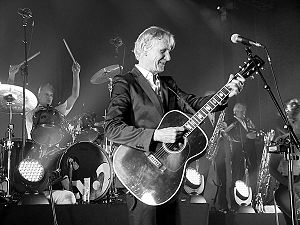
Tv·2 / Historie / Comeback i 90'erne
tv·2 til en koncert i Aarhus.
tv·2 er et aarhusiansk pop-/rockband, der siden 1983 har været et populært band i Danmark. Det er et af de ældste, stadigt aktive bands i Danmark. Under det selvironiske slogan Danmarks Kedeligste Orkester har bandet med forsanger Steffen Brandt i front været flittige gæster på landets store koncertscener, bl.a. Grøn Koncert og musikfestivaler, ligesom mange af bandets albums har solgt et sekscifret antal eksemplarer. I alt har bandet inden udgivelsen af albummet Det gode Liv i februar 2015 solgt tæt på 2.1 millioner album i Danmark. Med afsæt i 80'ernes minimalistiske nyrock har tv·2 i de seneste mere end 30 år udviklet sig til et af de mest folkekære danske bands uden at miste skarpheden.